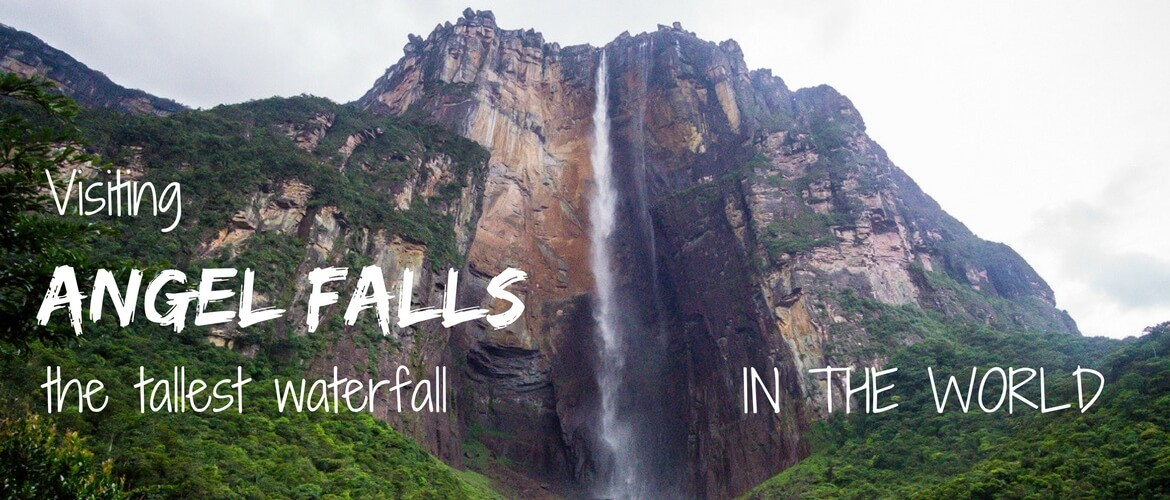
Landmark: Angel Falls